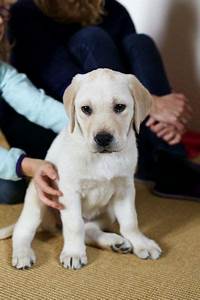
Label: dog